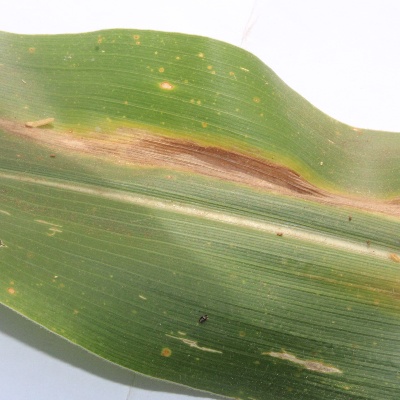
Crop: Maize
Condition: leaf blight